Doppelganger (TV series)

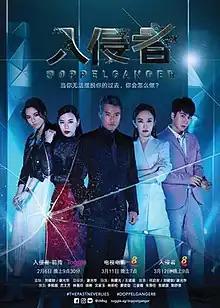

Doppelganger is a Singaporean Chinese drama which was produced by Wawa Pictures and telecast on Singapore's free-to-air channel, Mediacorp Channel 8. It was first shown in 2018, and was broadcast on weeknights. The show aired at 9 p.m. on weekdays and had a repeat telecast at 8 a.m. the following day. This drama serial consists of 20 episodes, and it stars Christopher Lee, Fann Wong, Xu Bin and Jasmine Sim.